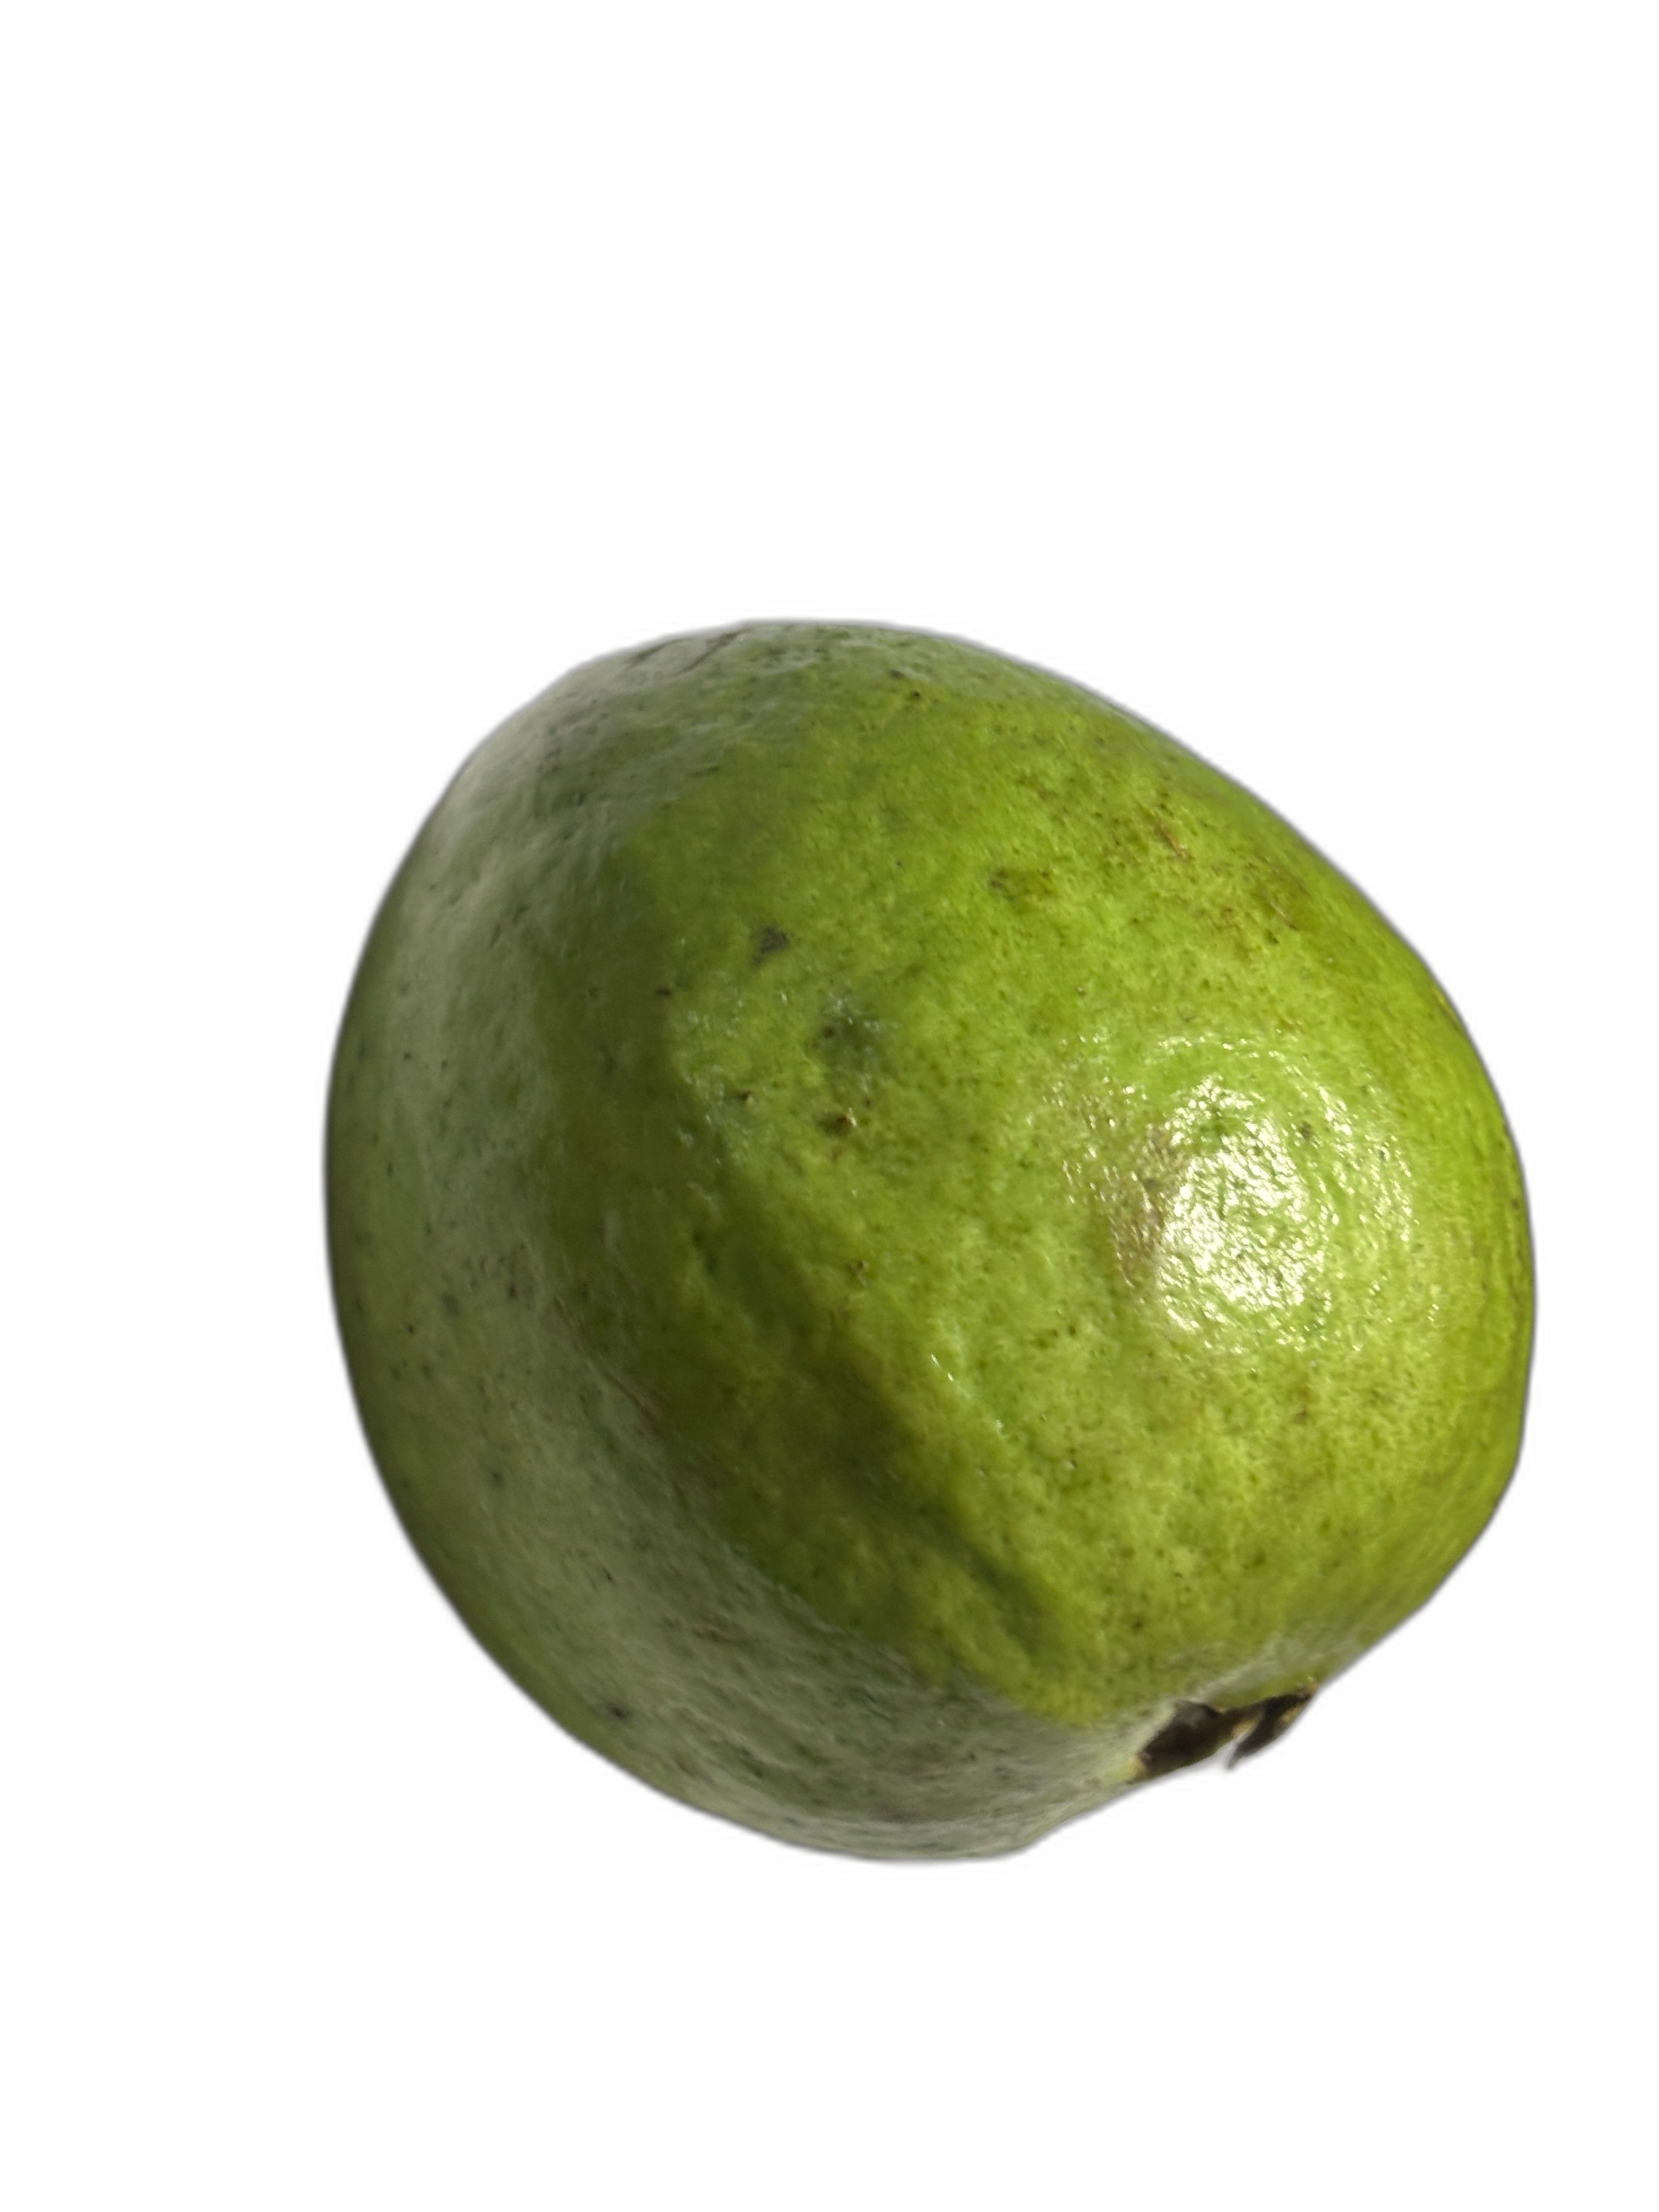
Plant part: fruit
Disease: Healthy